Hello, I'm Your Aunt!

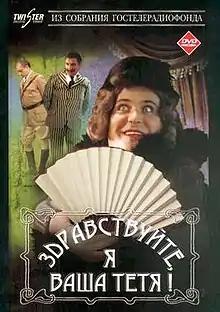
DVD cover

Hello, I'm Your Aunt! is a Soviet 1975 comedy directed by loosely based on the 1892 play "Charley's Aunt" by Brandon Thomas. Produced by T/O Ekran. The film was an immense hit; many lines from the film (e.g., "I am an old soldier and don't know words of love") became catch phrases.